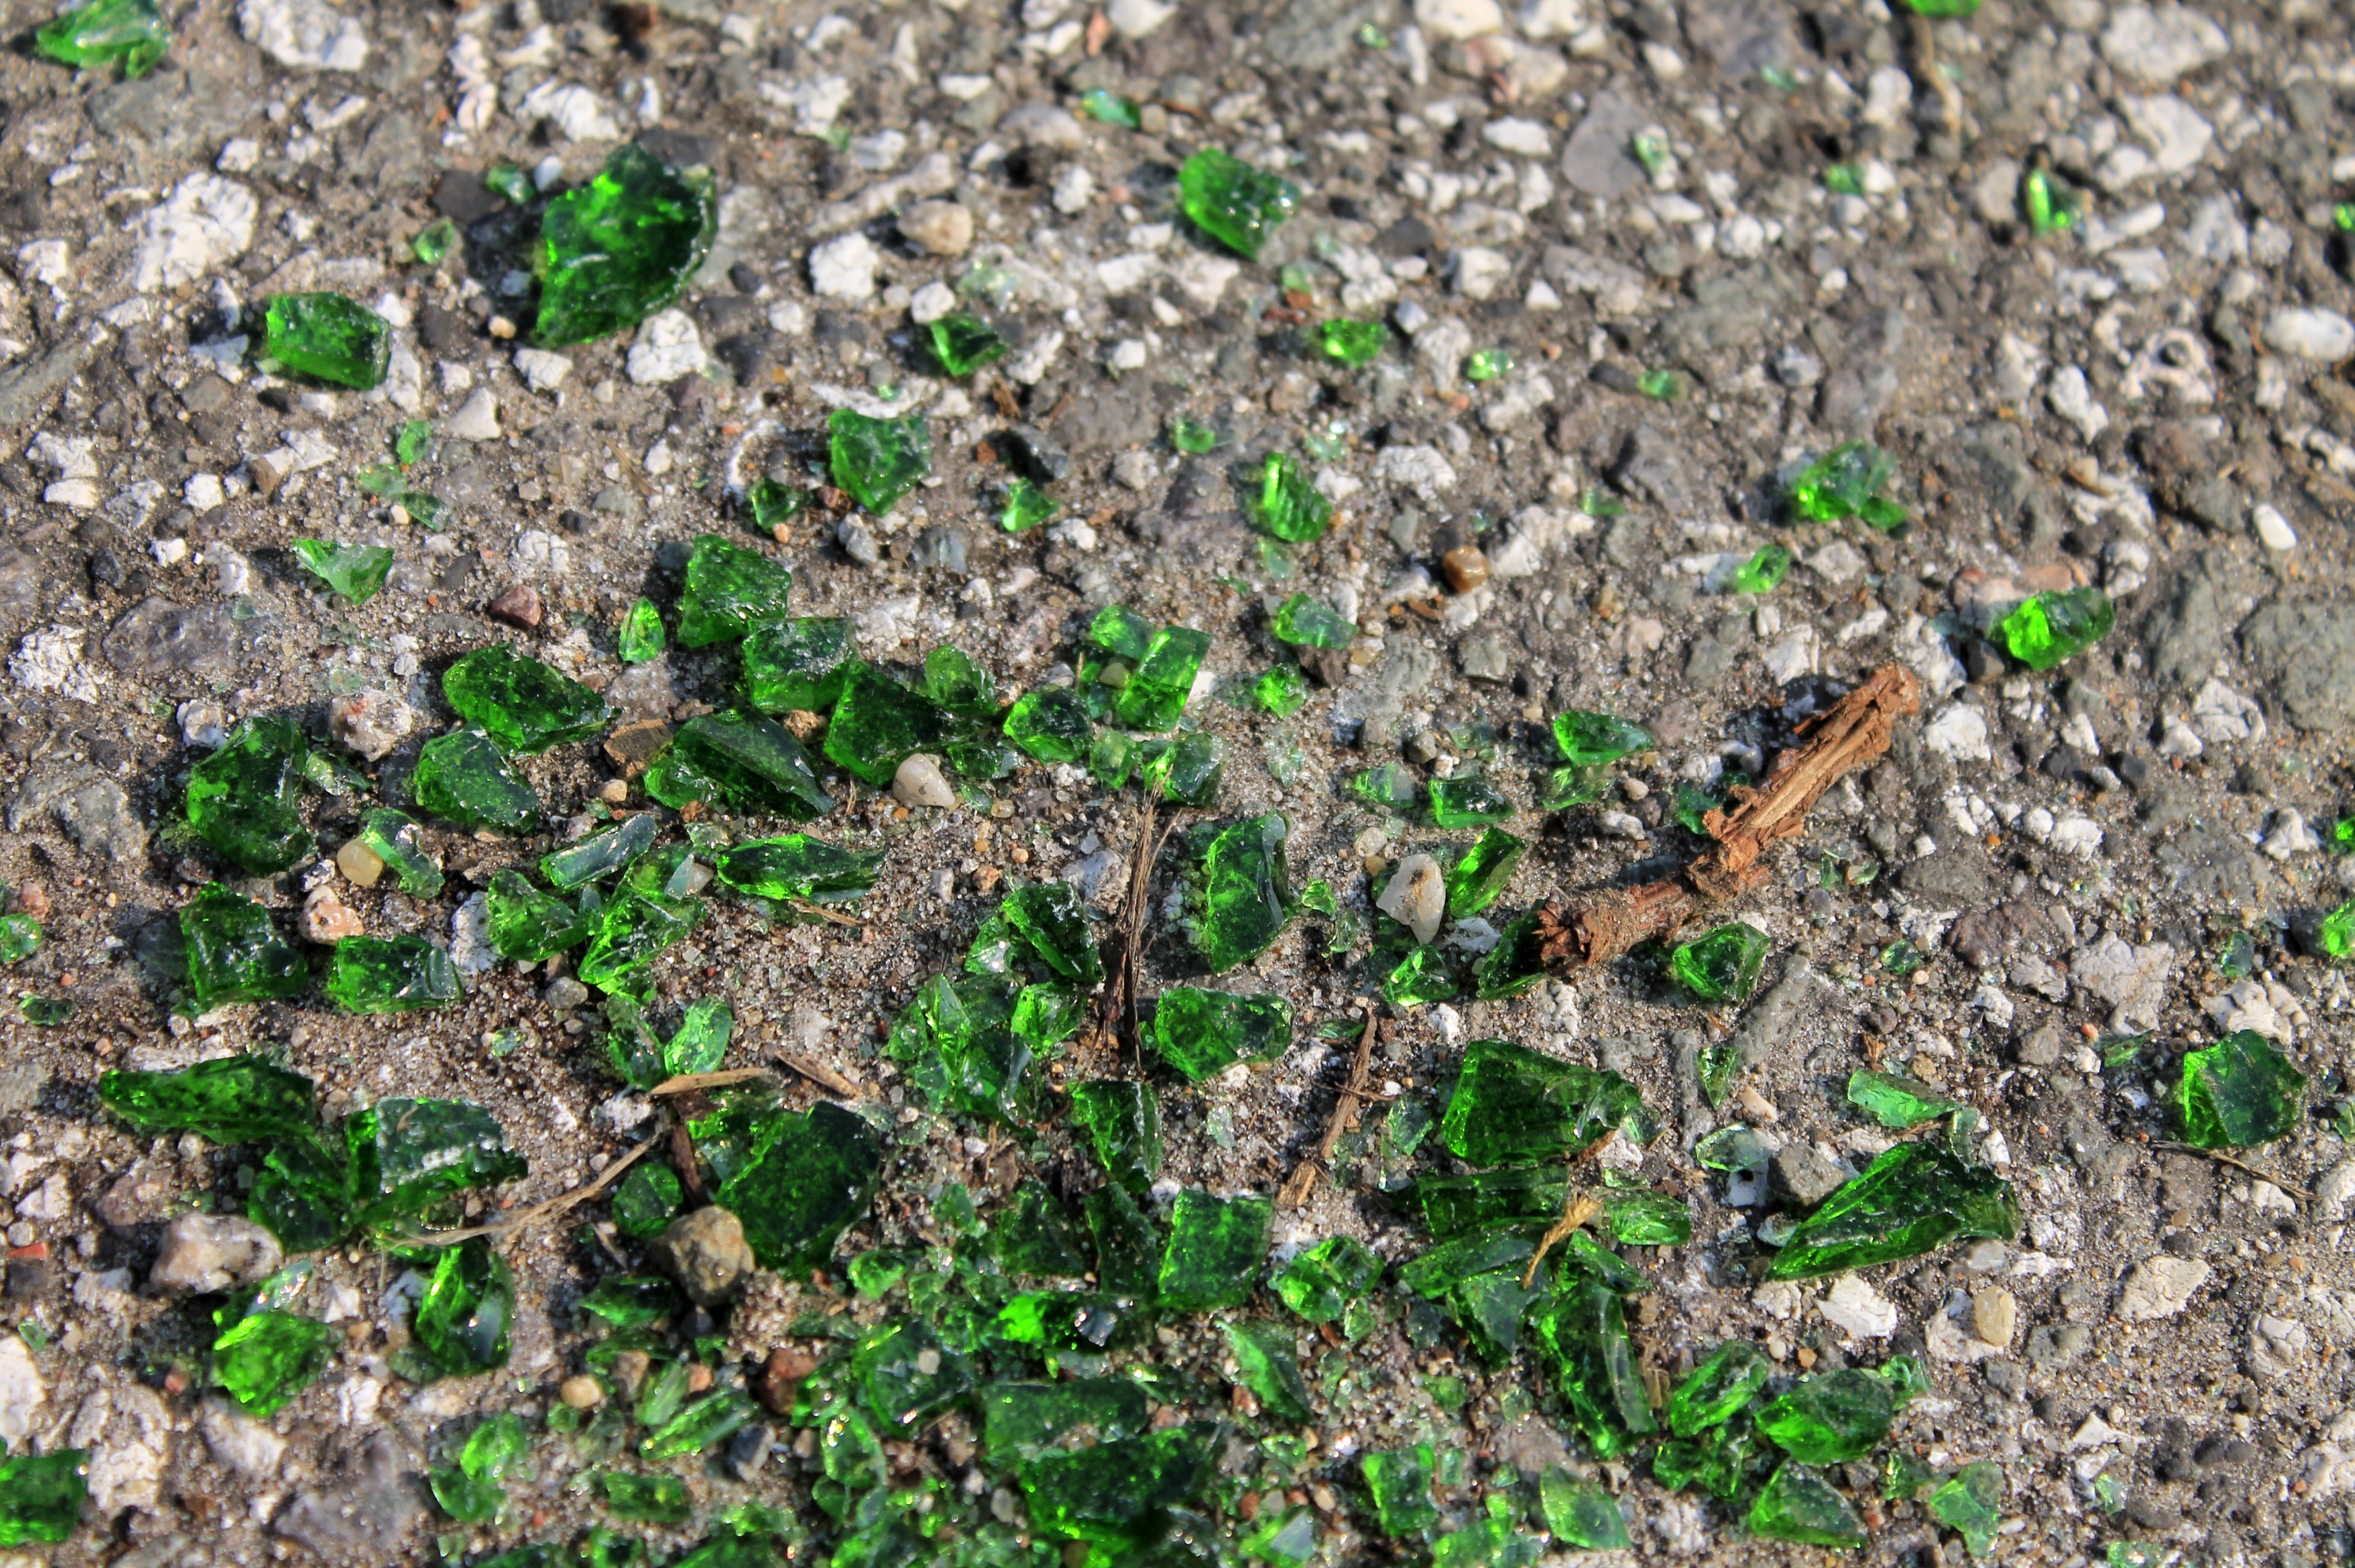
grass, lawn, leaf, flower, green, insect, broken, soil, fauna, shard, splitter